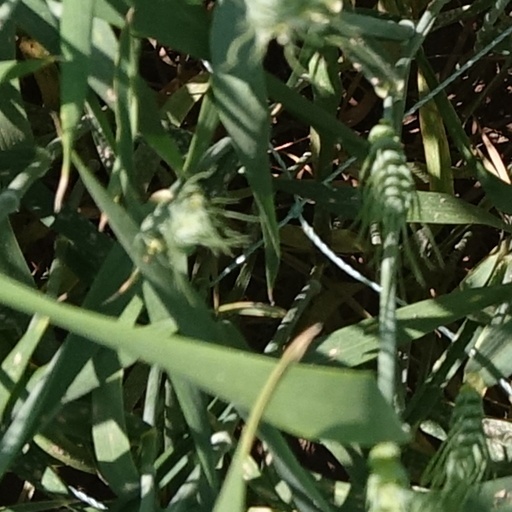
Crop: wheat